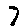
Label: 7